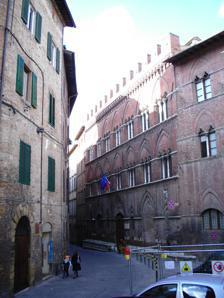
Building: Pinacoteca Nazionale (Siena)
Country: Italy
Year built: 1932
Art museum in Siena, Tuscany, Italy Pinacoteca Nazionale Pinacoteca Nazionale di Siena The exterior view Established 1932 Location Via San Pietro 29, Siena , Italy Website www.pinacotecanazionalesiena.it The Pinacoteca Nazionale is a national museum in Siena , Tuscany , Italy . Inaugurated in 1932, it houses especially late medieval and Renaissance paintings from Italian artists. It is housed in the Brigidi and Buonsignori palaces in the city's center: the former, built in the 14th century, it is traditionally identified as the Pannocchieschi family's residence. The Palazzo Bichi-Buonsignori, built in the 15th century, was until recently thought to have a 19th-century neo-medieval façade based on the city's Palazzo Pubblico ; however, restoration in 2022 revealed that it is mostly original. The gallery has one of the largest collections of Sienese paintings with gold backgrounds from the 14th and 15th centuries. Works in the gallery include: Duccio di Buoninsegna 's Polyptych N. 28 and Madonna of the Franciscans Guido da Siena 's St. Peter Enthroned Simone Martini 's Blessed Agostino Novello and His Miracles (c. 1330) Ambrogio Lorenzetti 's Annunciation (c. 1344) Bartolo di Fredi 's Adoration of the Magi Michelino da Besozzo 's Mystical Marriage of Saint Catherine (c. 1420) Il Sodoma 's Christ at the Column and Deposition Domenico Beccafumi 's Birth of the Virgin , St. Michael Expelling the Rebel Angels , Coronation of the Virgin , Trinity Triptych , Marriage of St Catherine , Stigmatization of St. Catherine of Siena , St Lucy and Christ in Limbo Other artists represented include Ugolino di Nerio , Pietro Lorenzetti , Sassetta , Domenico di Bartolo , Taddeo di Bartolo , Francesco di Giorgio Martini , Matteo di Giovanni , Neroccio di Bartolomeo Gallery Ambrogio Lorenzetti : Annunciation , 1344. Michelino da Besozzo : Mystical Marriage of Saint Catherine , c. 1420. Domenico di Bartolo : Madonna of Humility , 1433. Neroccio di Bartolomeo de' Landi : Madonna and Child with St Michael and St Bernardino , 1476. Lorenzo Lotto : Nativity , 1527–1528. See also List of national galleries References